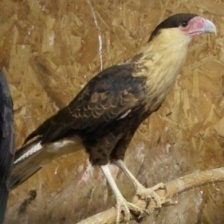
Species: CRESTED CARACARA
Scientific name: CARACARA CHERIWAY